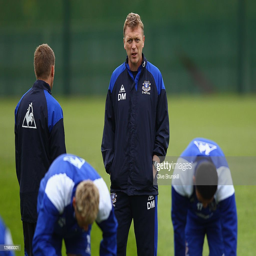
soccer player watches over his players during a training session .